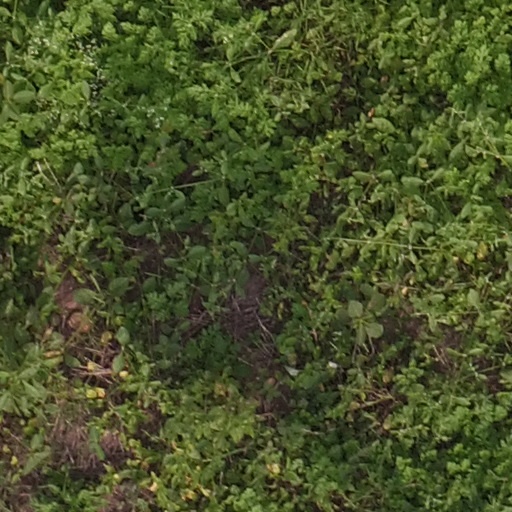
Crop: maize; corn